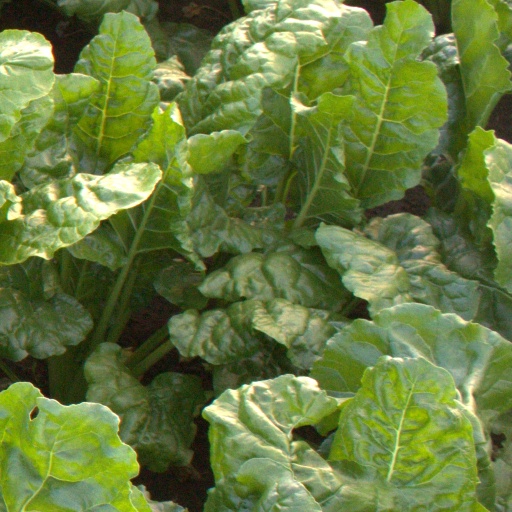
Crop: sugar beet